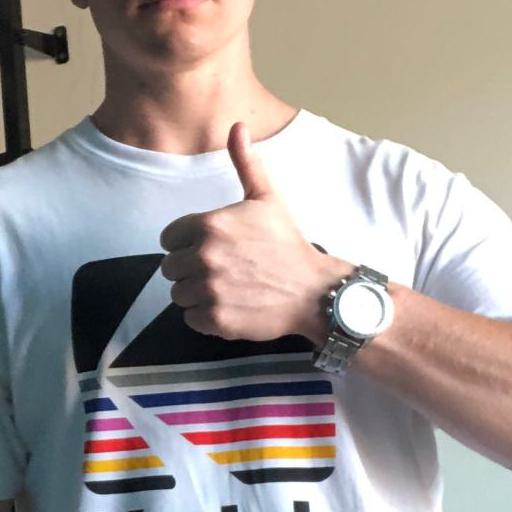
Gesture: like